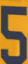
Number: 5